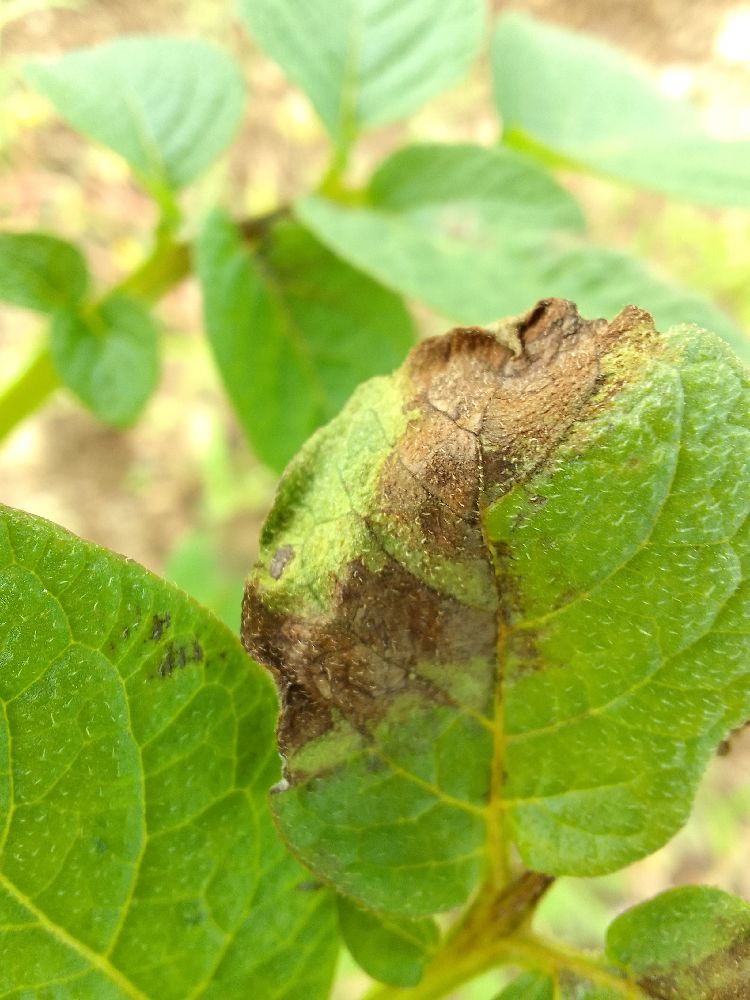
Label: Late blight